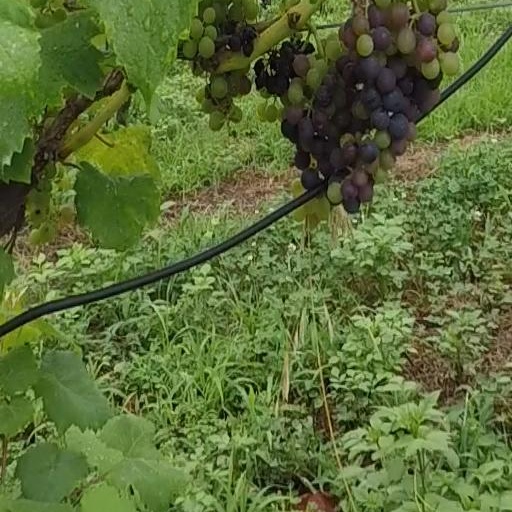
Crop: grape